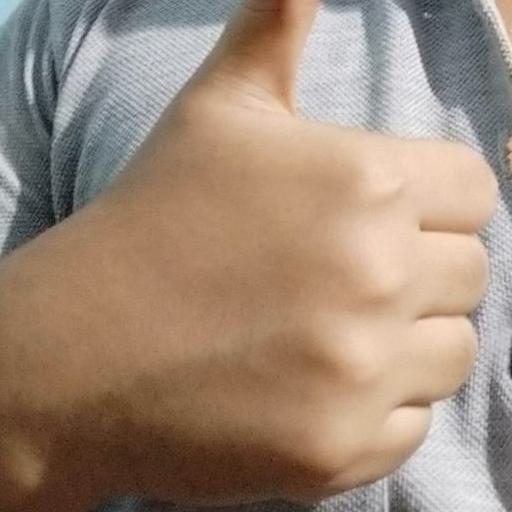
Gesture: like